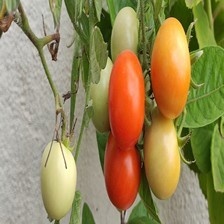
Label: tomato